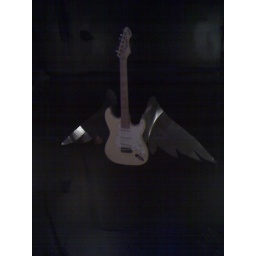
The lounge space in the Rock and Roll Hotel has a ceiling full of flying guitars.